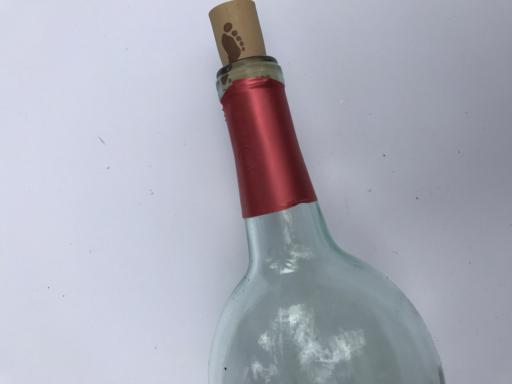
Label: glass